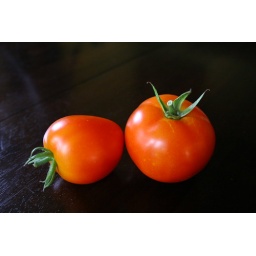
Add some white bread, real pig bacon (turkey just won't do), lettuce and some Miracle Whip and I'll be in heaven.